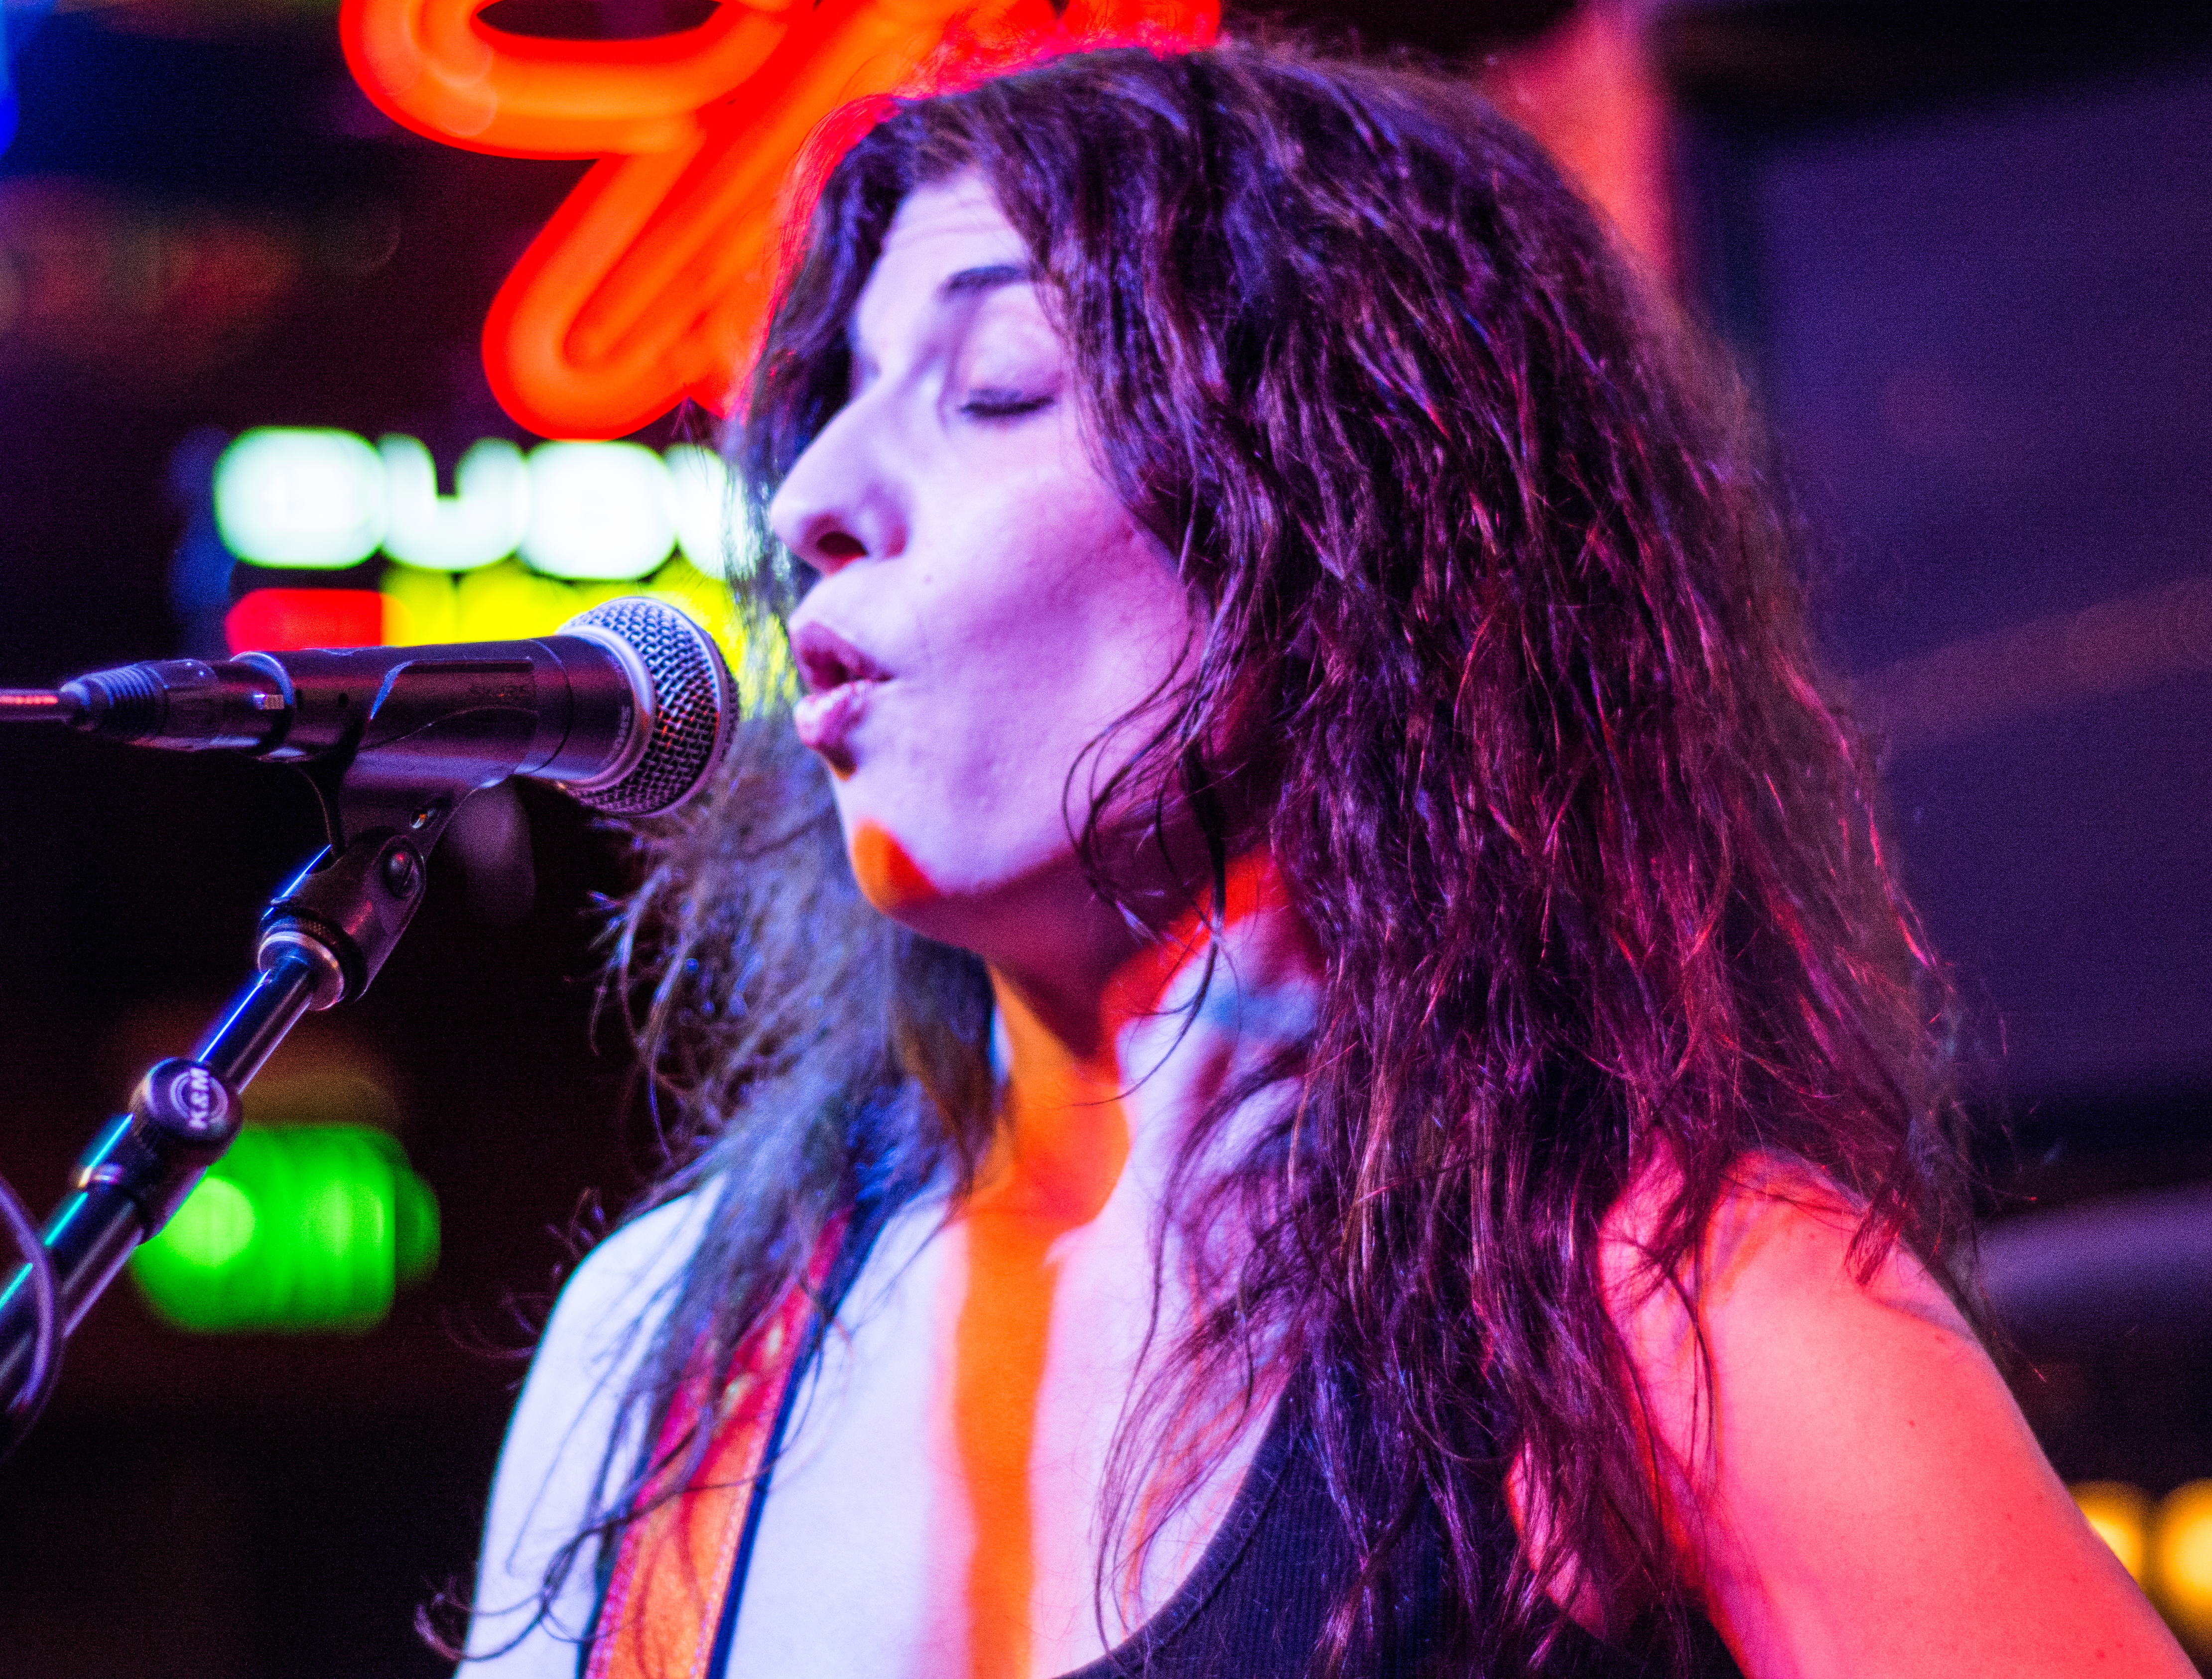
music, concert, singer, color, musician, stage, performance, bassist, singing, guitarist, entertainment, nightclub, performing arts, singer songwriter, music venue